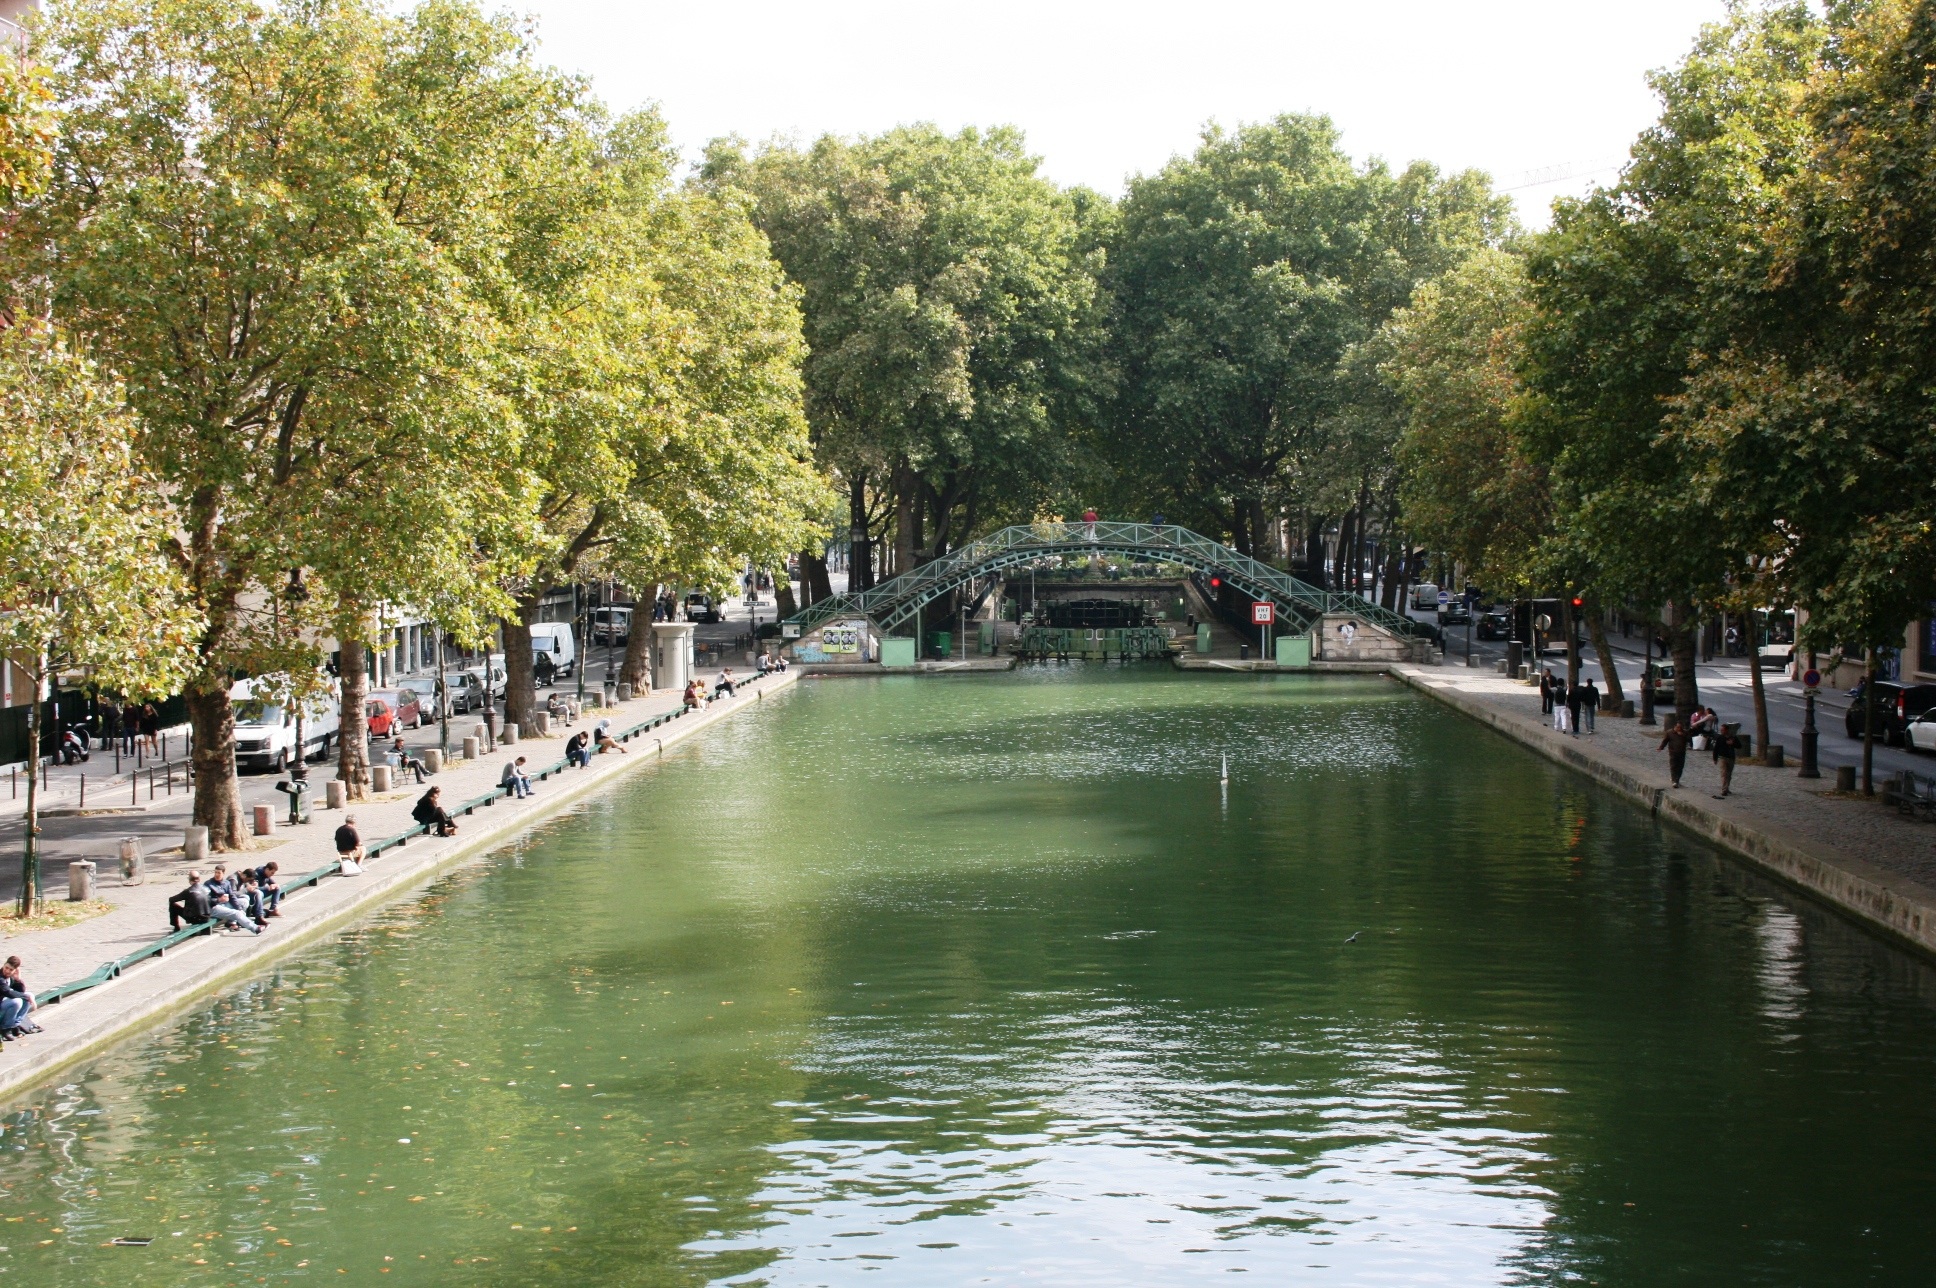
water, flower, paris, river, canal, waterway, body of water, channel, saint martin, landform, reflecting pool